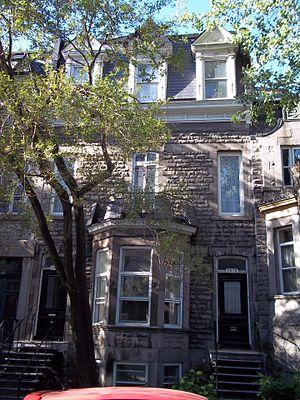
Maison Walter-Marriage, 2070-2072, rue Jeanne-Mance, Montréal
Cet article recense les lieux patrimoniaux de Montréal inscrit au répertoire des lieux patrimoniaux du Canada, qu'ils soient de niveau provincial, fédéral ou municipal.